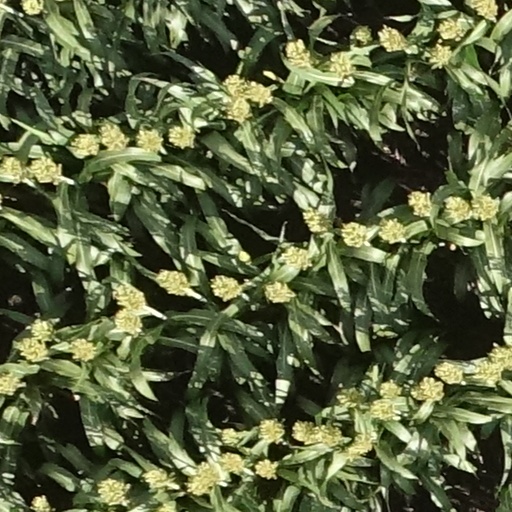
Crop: sorghum